List of memorials to Jefferson Davis

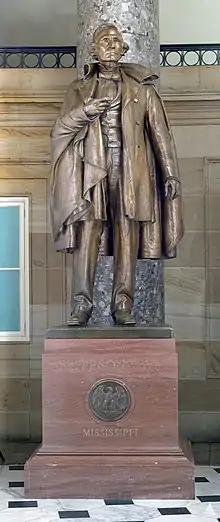
"Jefferson Davis" in National Statuary Hall

The following is a list of the memorials to Jefferson Davis, President of the Confederate States of America.